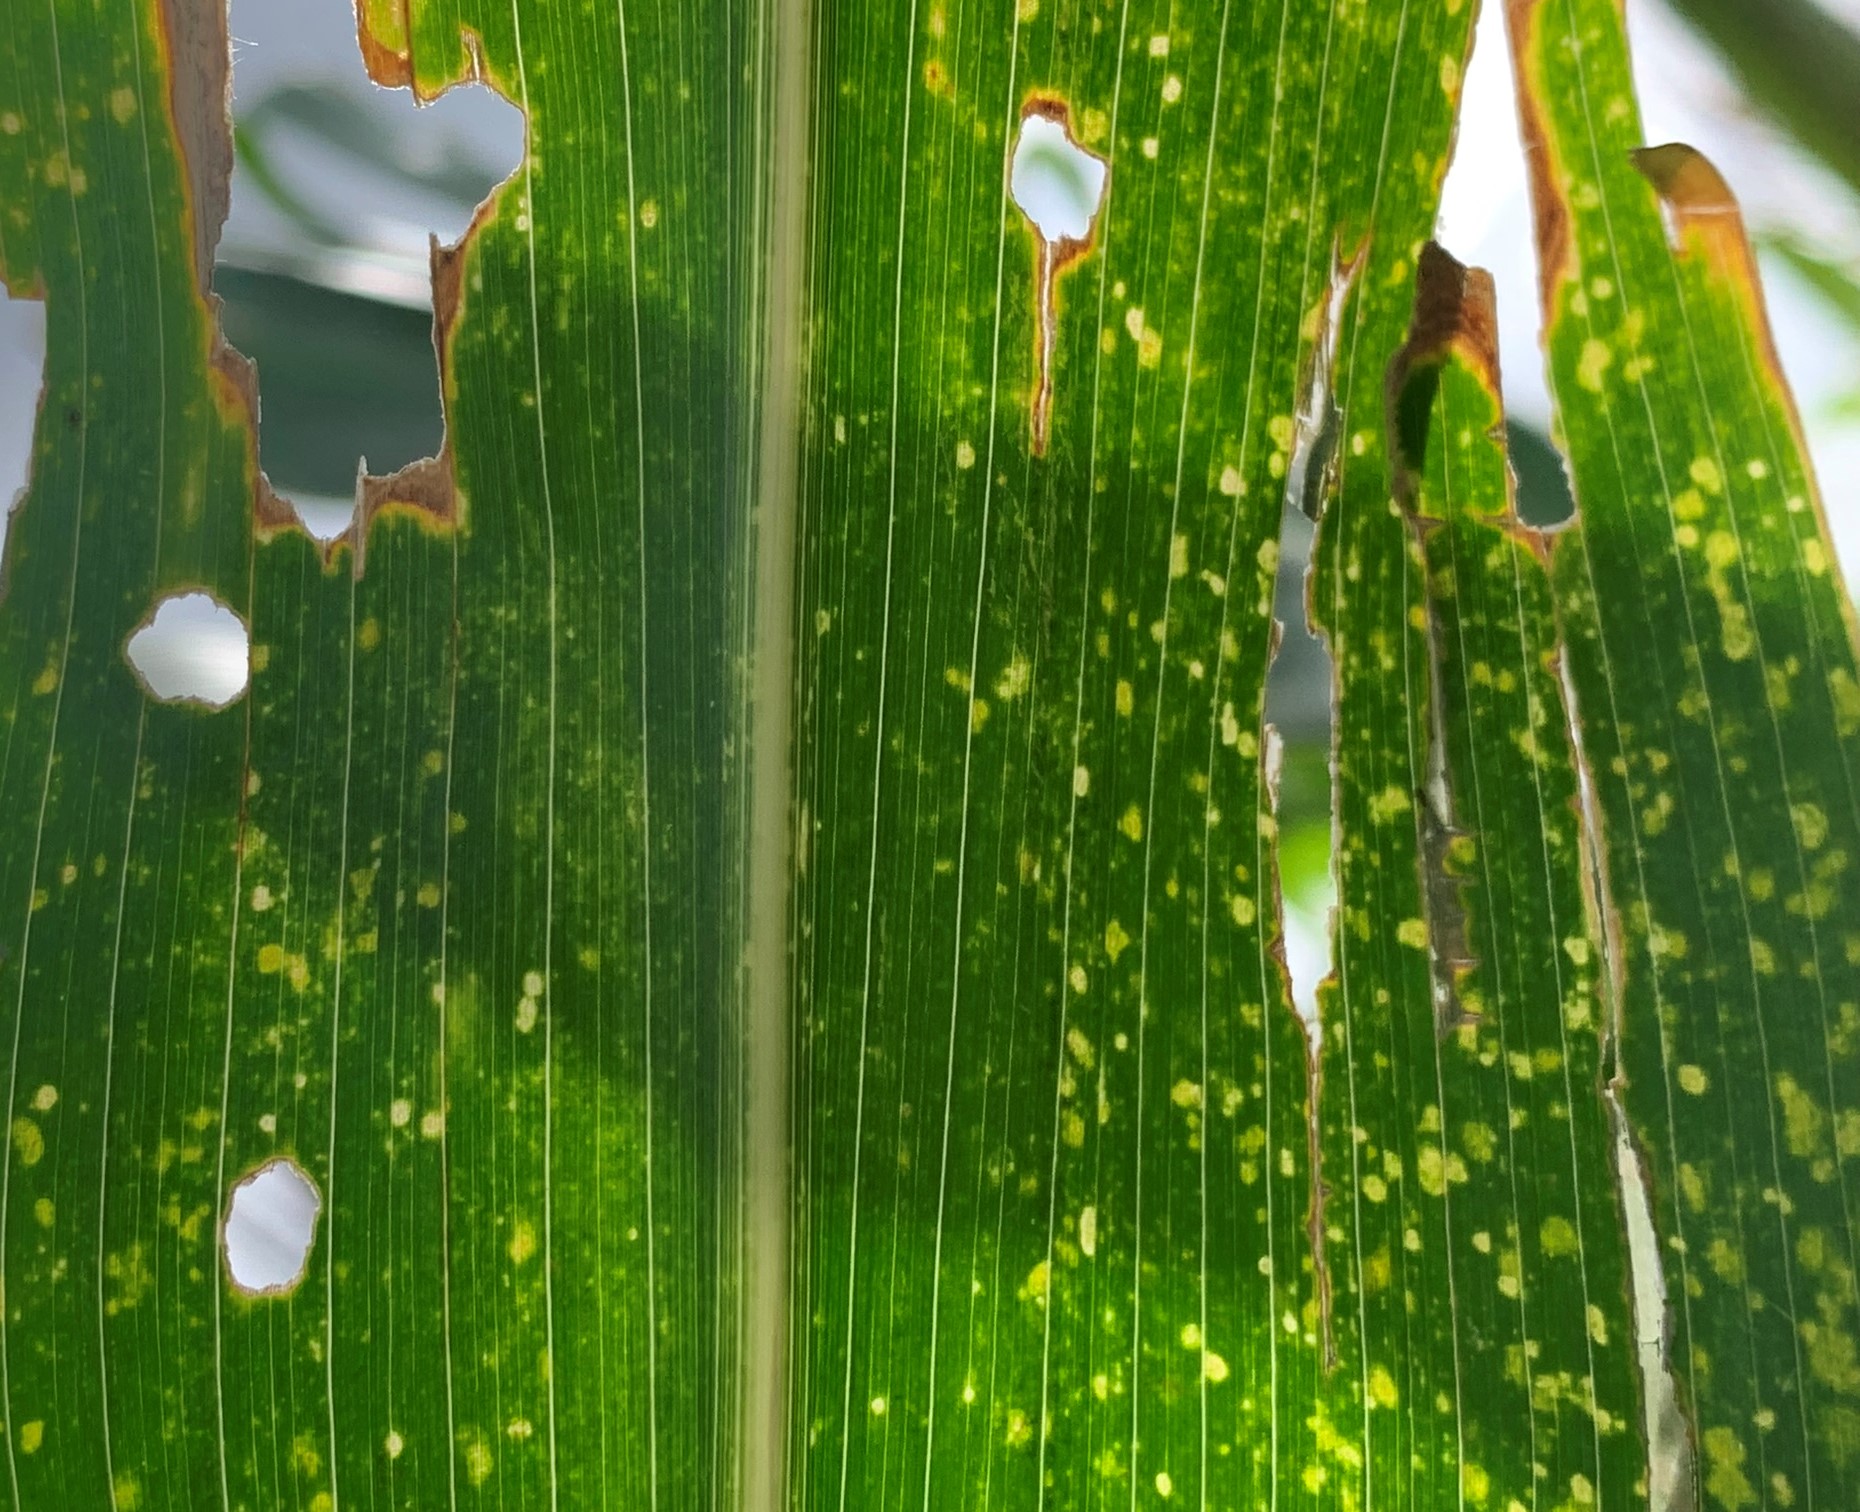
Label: MLN